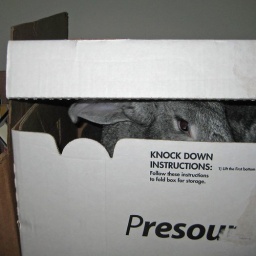
buster re-discovered the box in my computer room today.